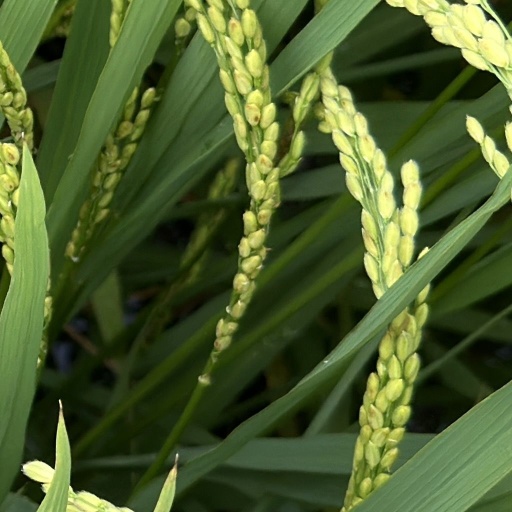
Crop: rice